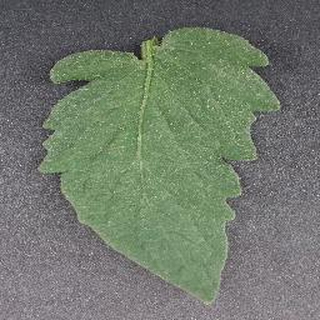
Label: healthy_tomato